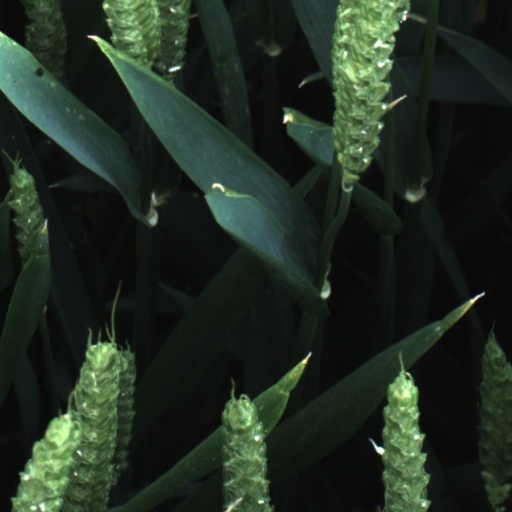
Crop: wheat